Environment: real
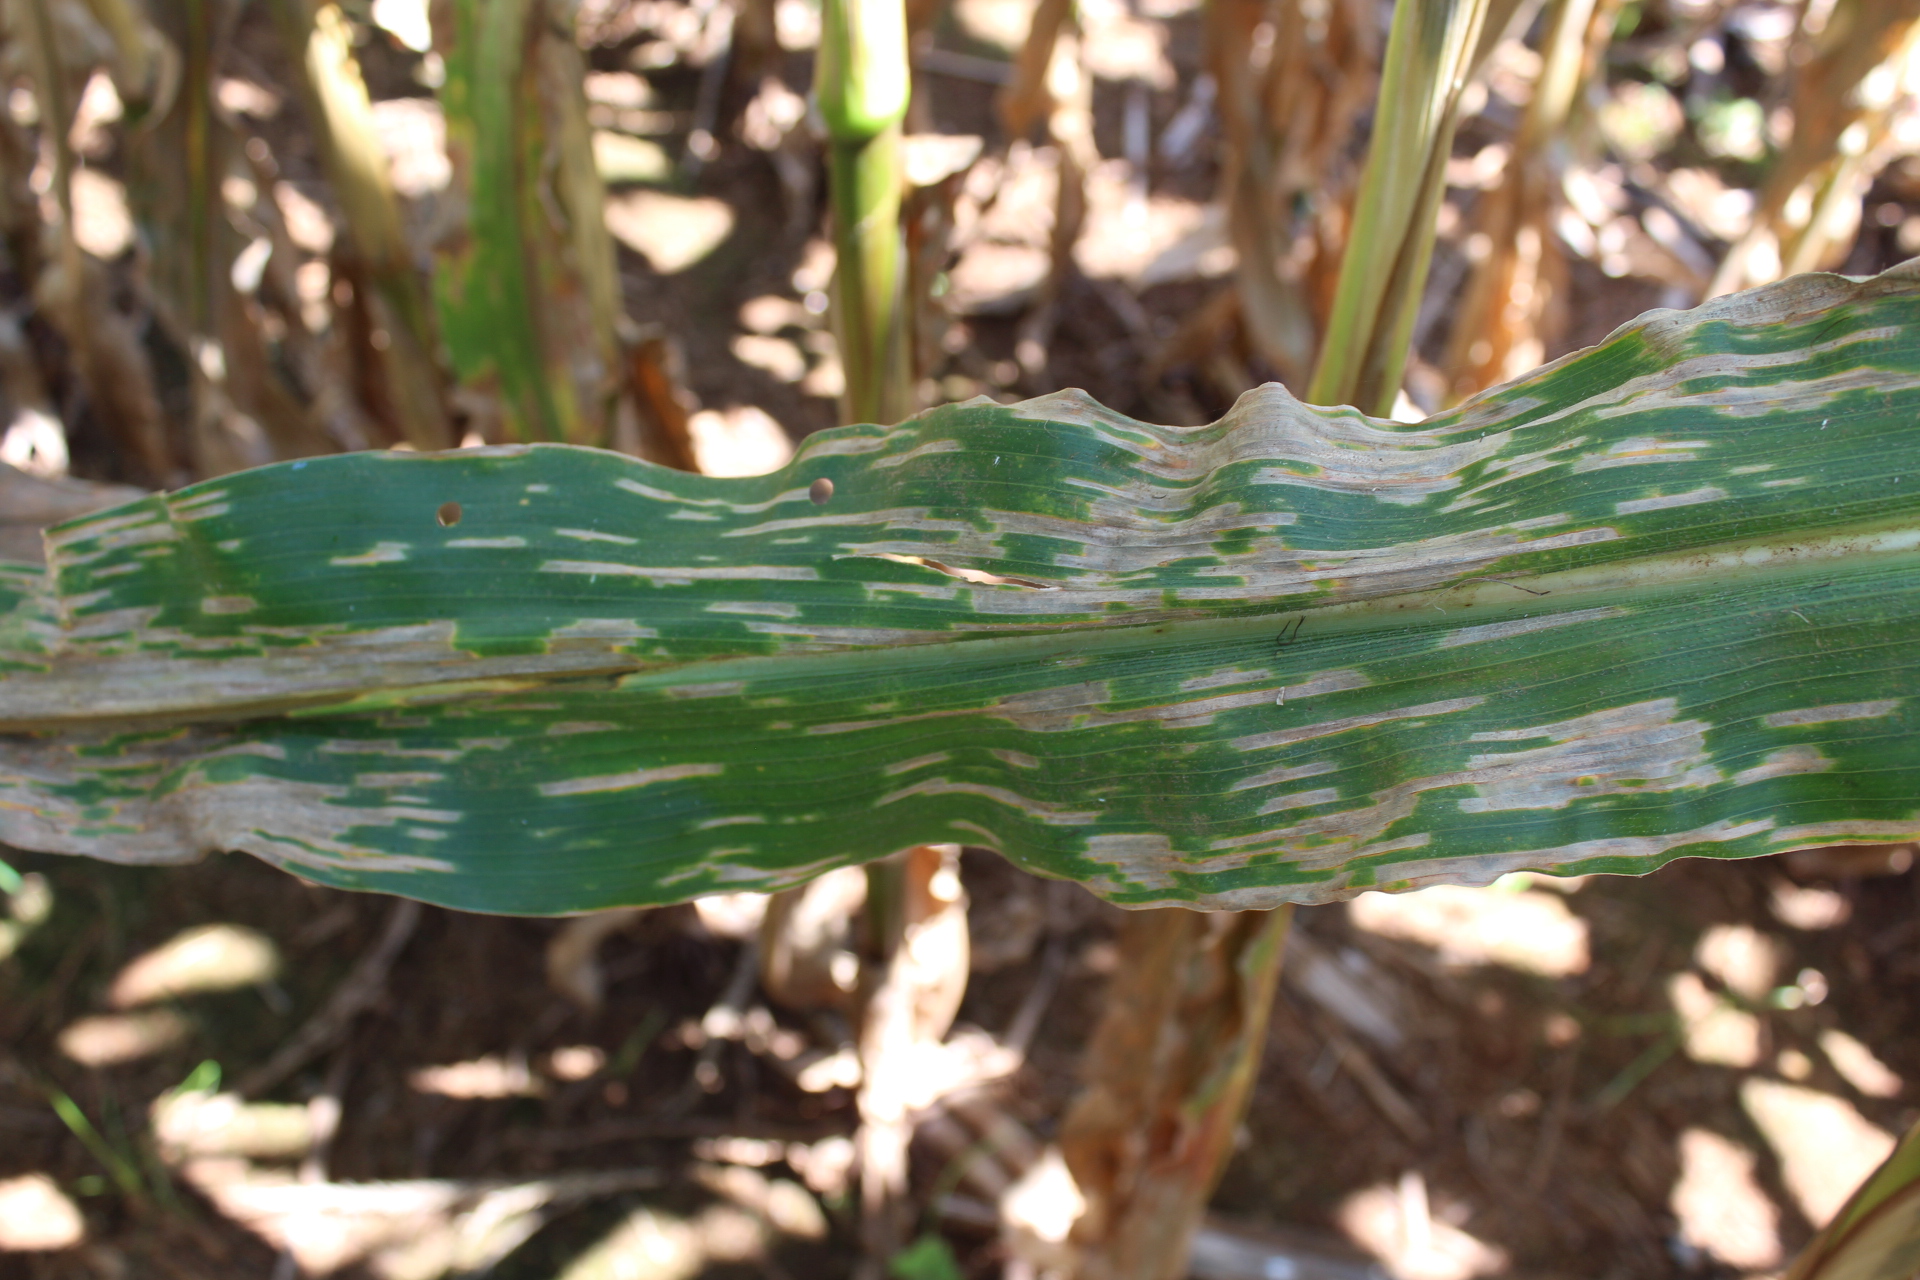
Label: gray_leaf_spot